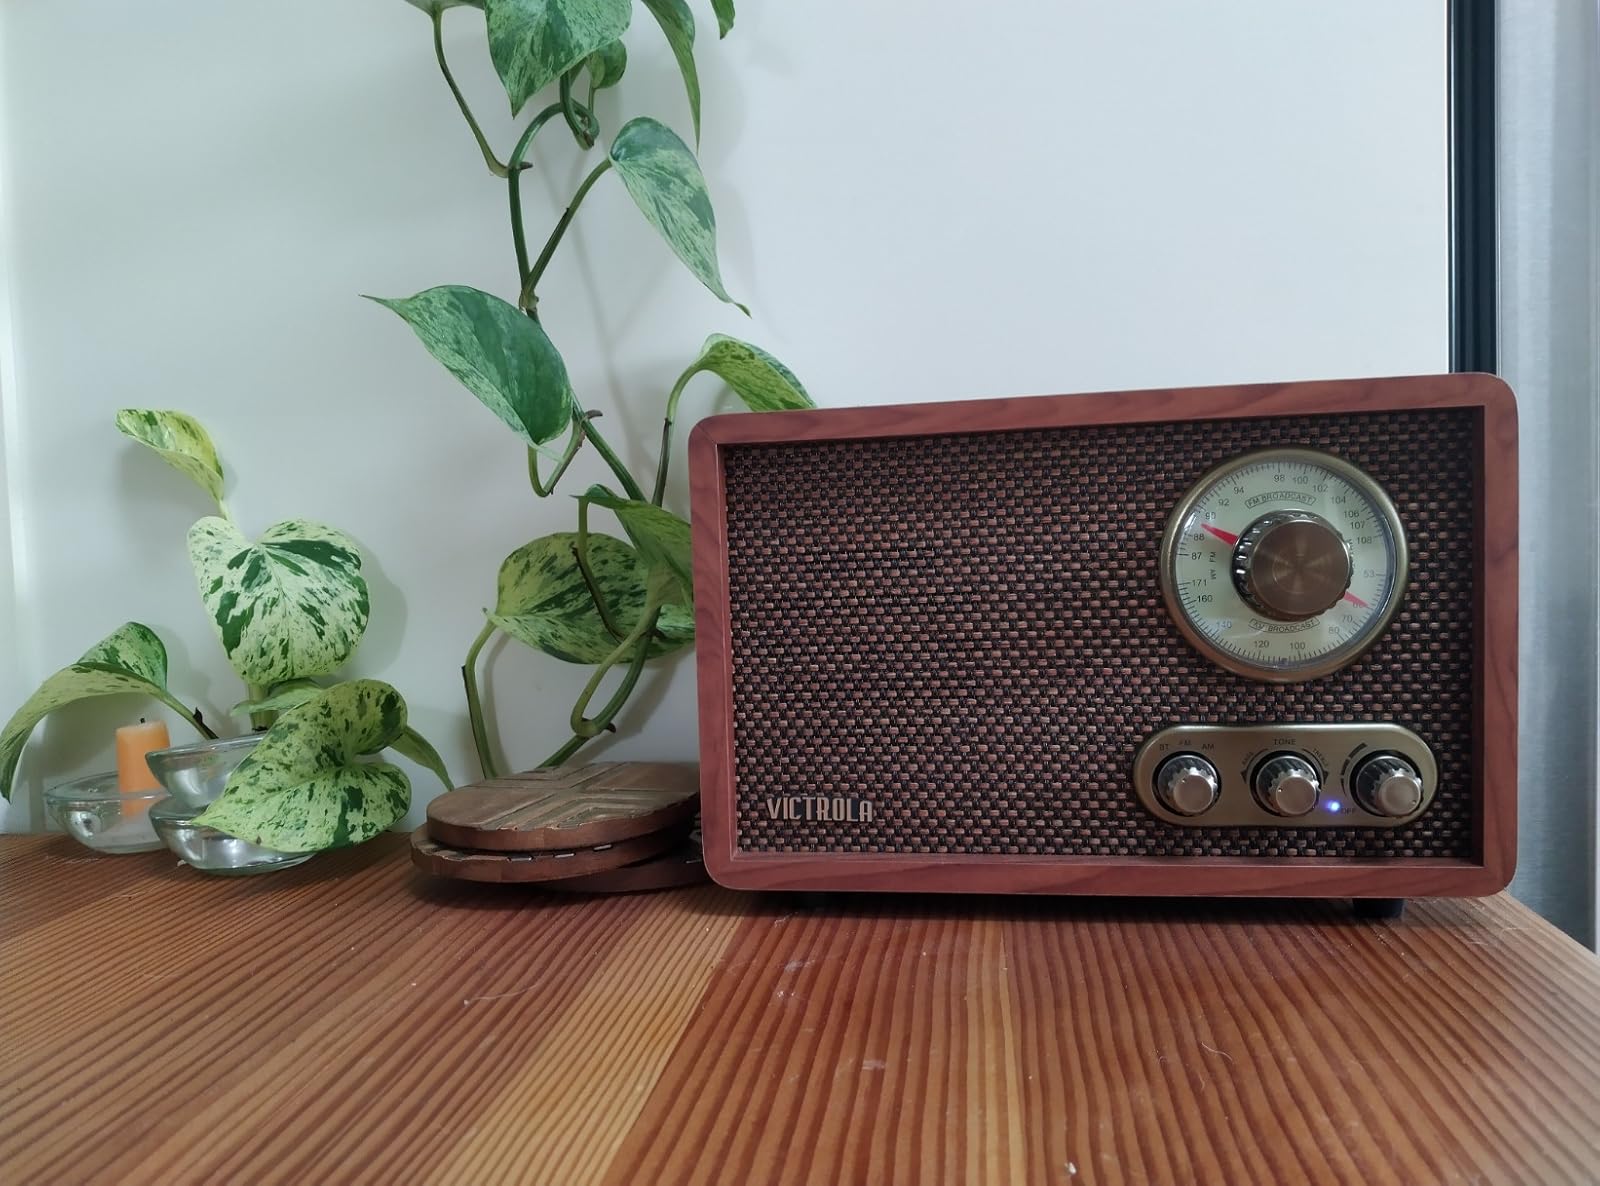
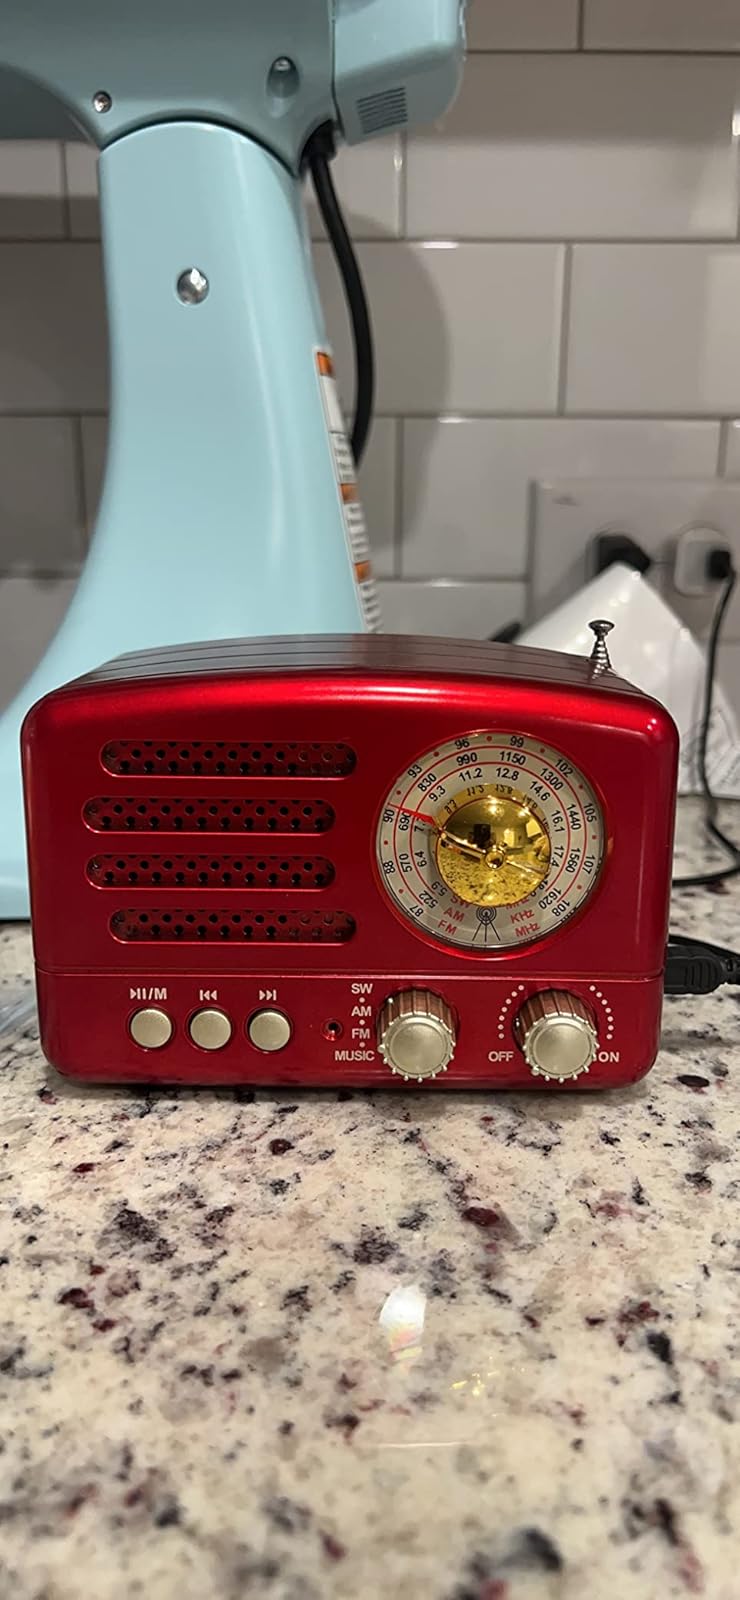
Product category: radio
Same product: no